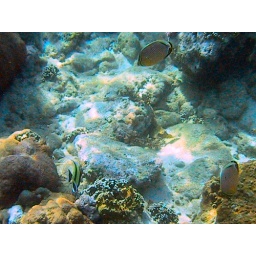
Moorish Idol and Emperor Angel fish swimming along. Taken on snorkelling trip in Coral Garden, Puerto Galera, Mindoro, Philippines